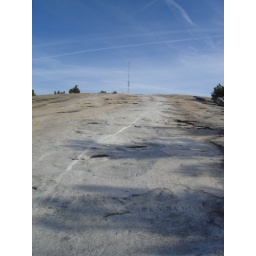
the last stretch is the worst, but there's a neat white line in the rocks to guide you